Didymosphenia geminata

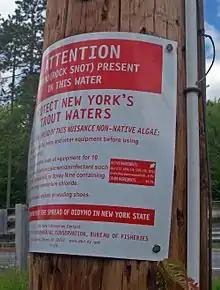
A red and white sign on a telephone pole seen in closeup from one side. The text that is visible describes rock snot and advises anglers how to control it

Check: Before leaving the river, remove all obvious clumps of algae and look for hidden clumps. Leave them at the site. If you find clumps later don't wash them down the drain, treat them with the approved methods below, dry them and soak them in bleach for at least 4 hours.